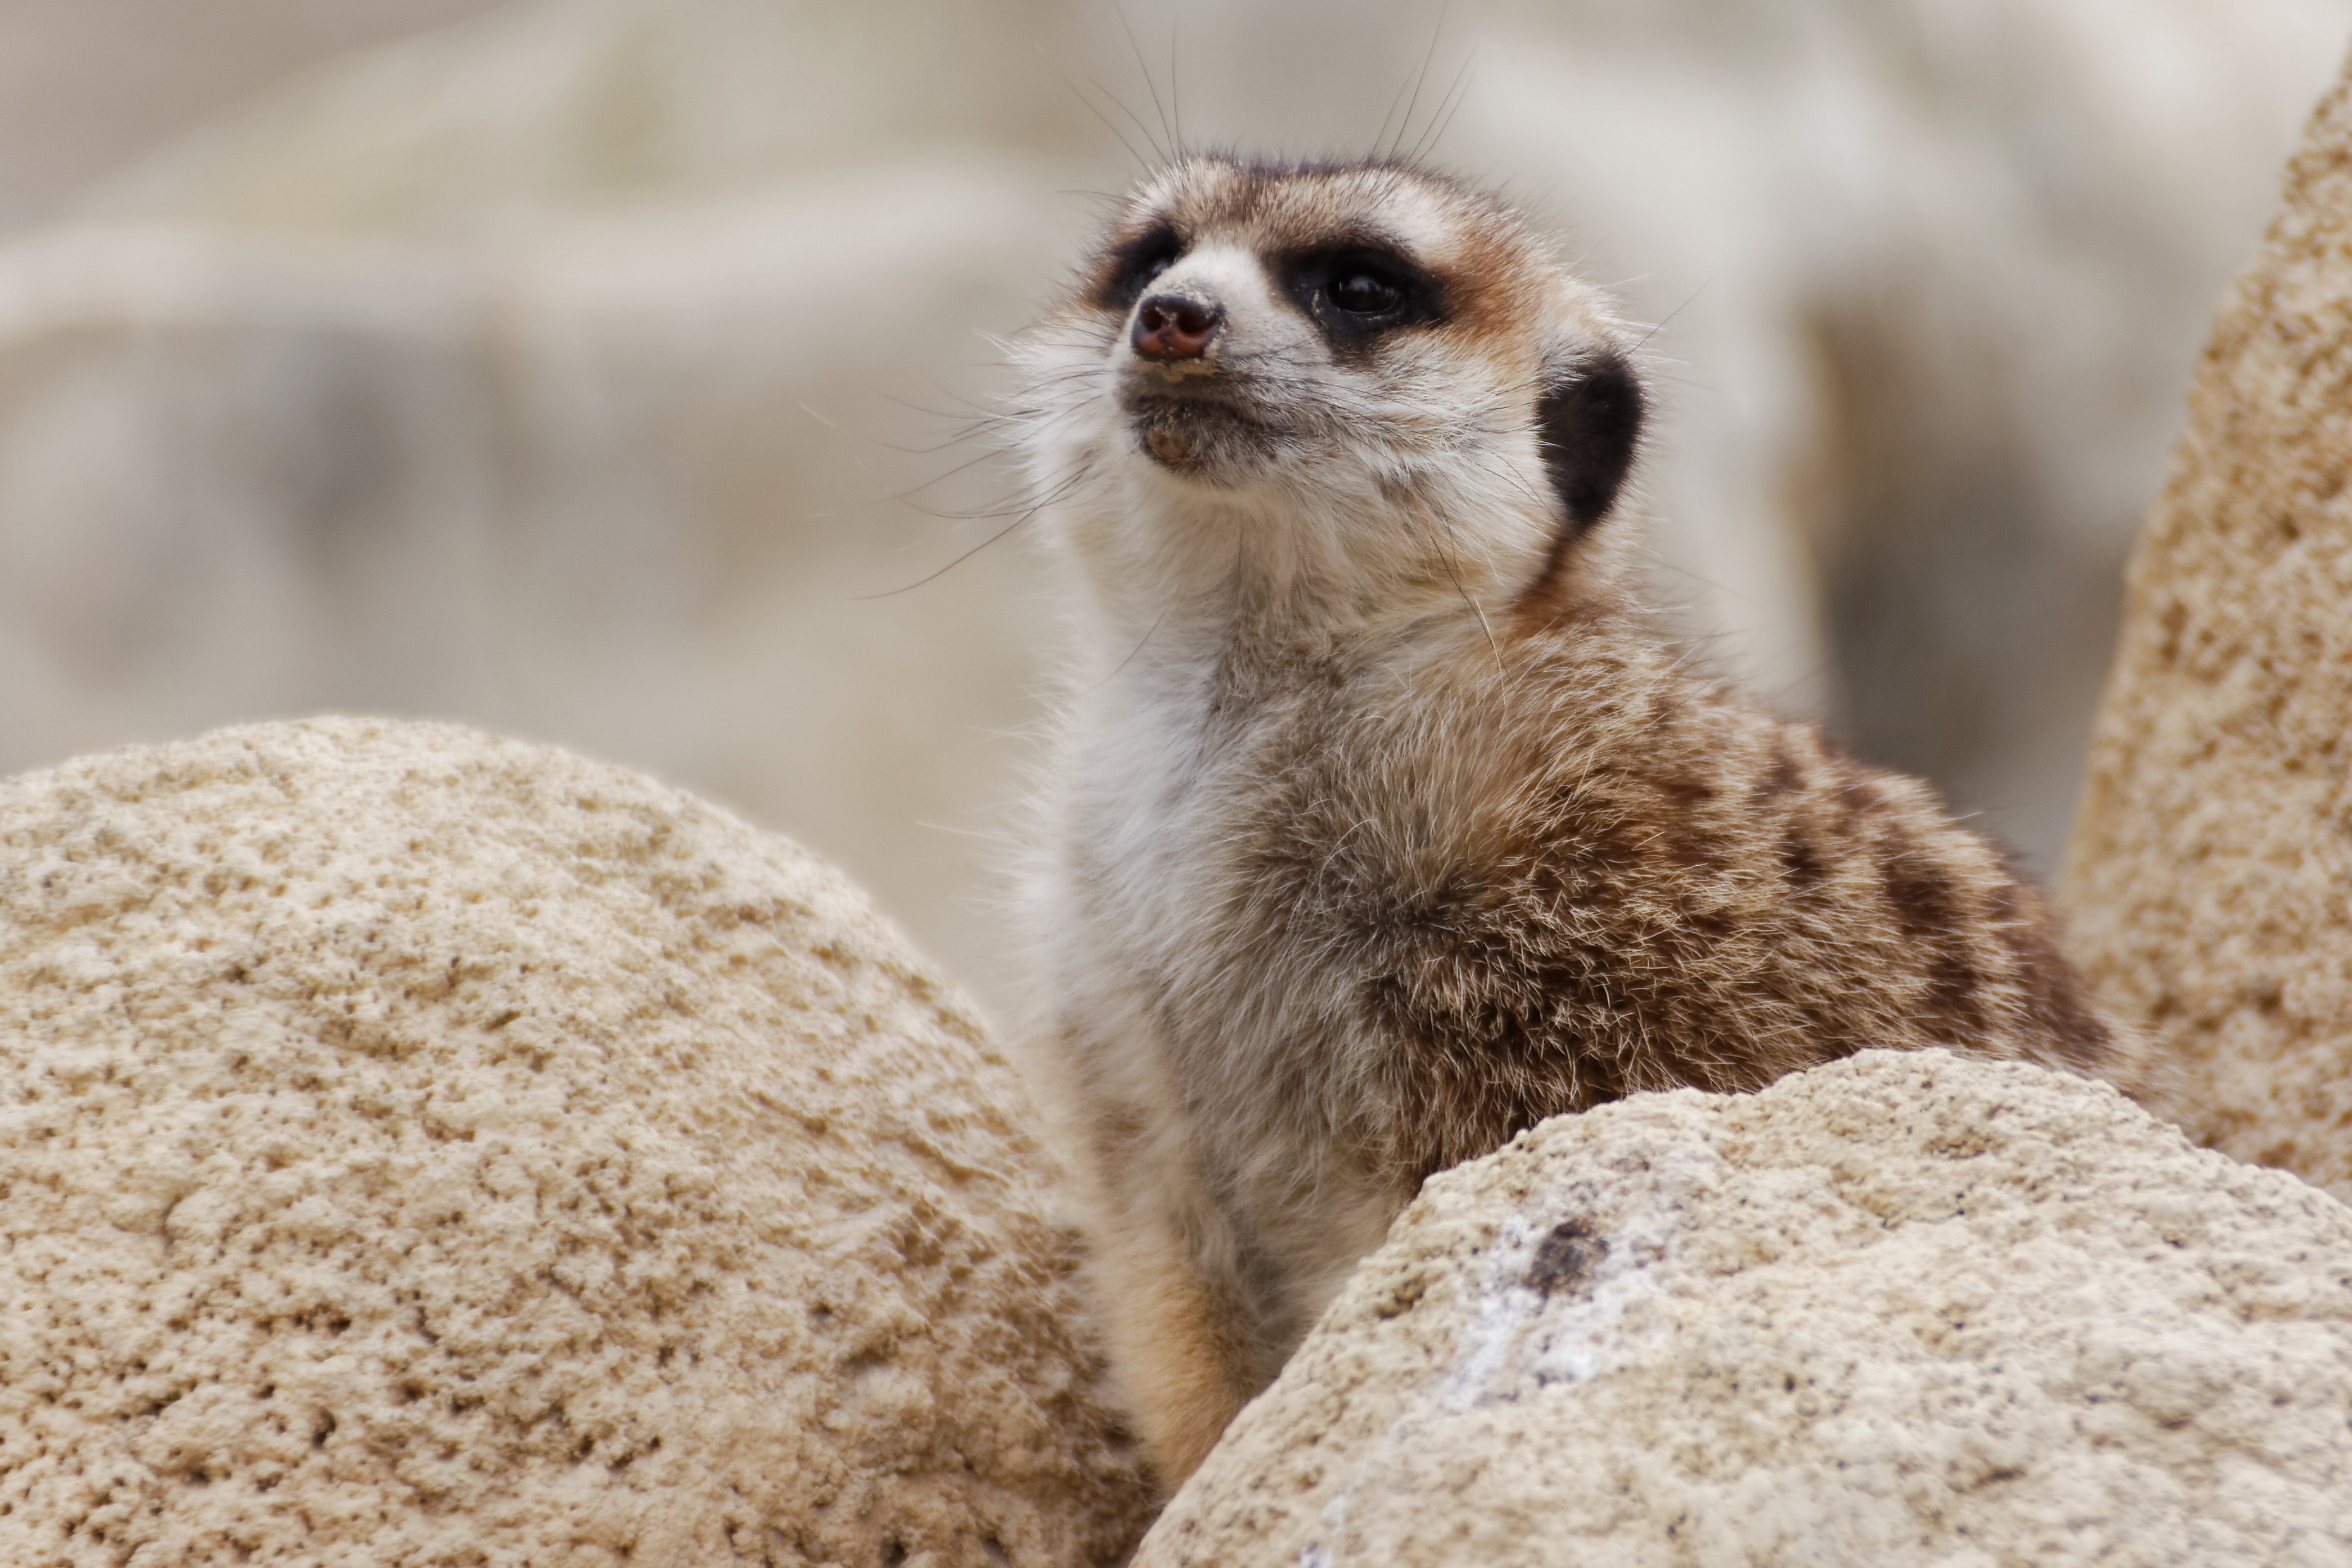
meerkat, terrestrial animal, carnivore, wildlife, mongoose, whiskers